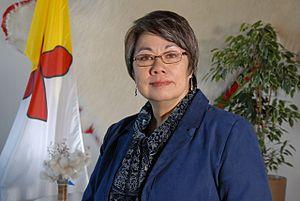
Premier ministre du Nunavut Eva Aariak ᐃᓄᒃᑎᑐᑦ/inuktitut: Eva Aariak